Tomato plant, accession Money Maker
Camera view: tilt-top (135 deg); turntable rotation: 120 degrees
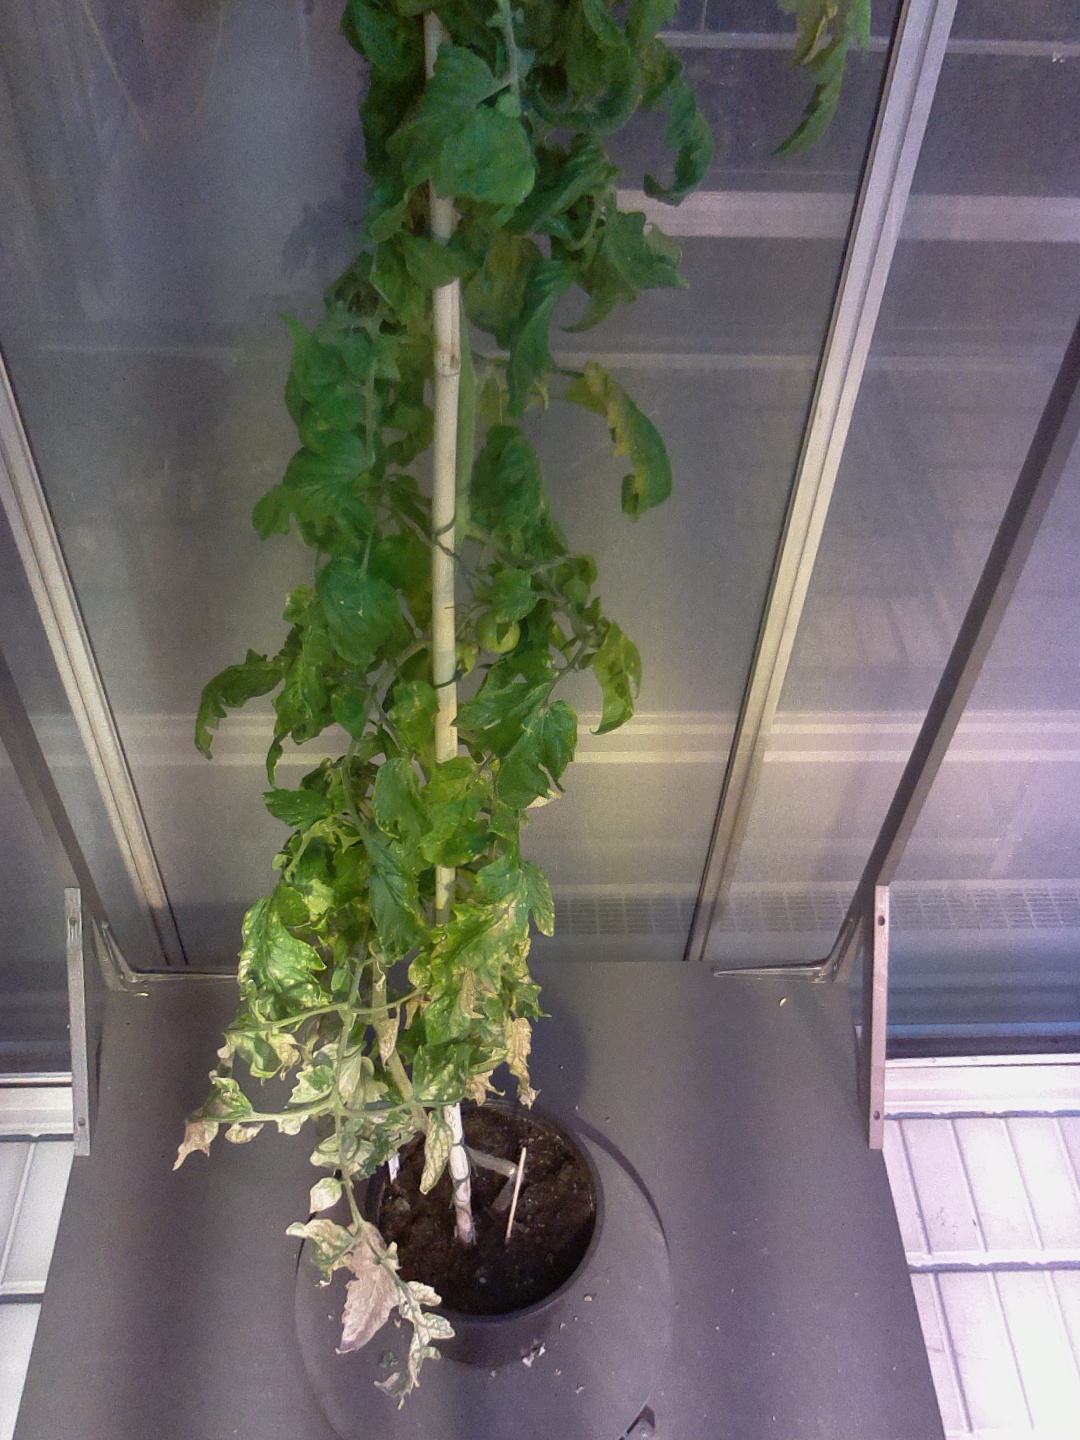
BBCH growth stage 79: 90% -100% of final fruit size